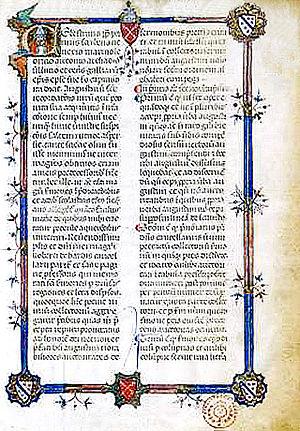
Manuscrit ornés aux armes de Grégoire XI
Pierre Roger de Beaufort fut le 201ᵉ pape du 30 décembre 1370 à sa mort sous le nom de Grégoire XI. Il fut le dernier pape français.